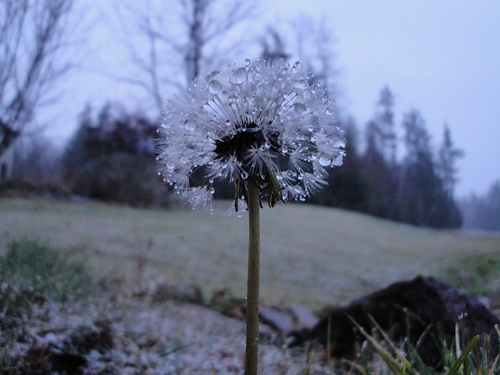
Flower: dandelion